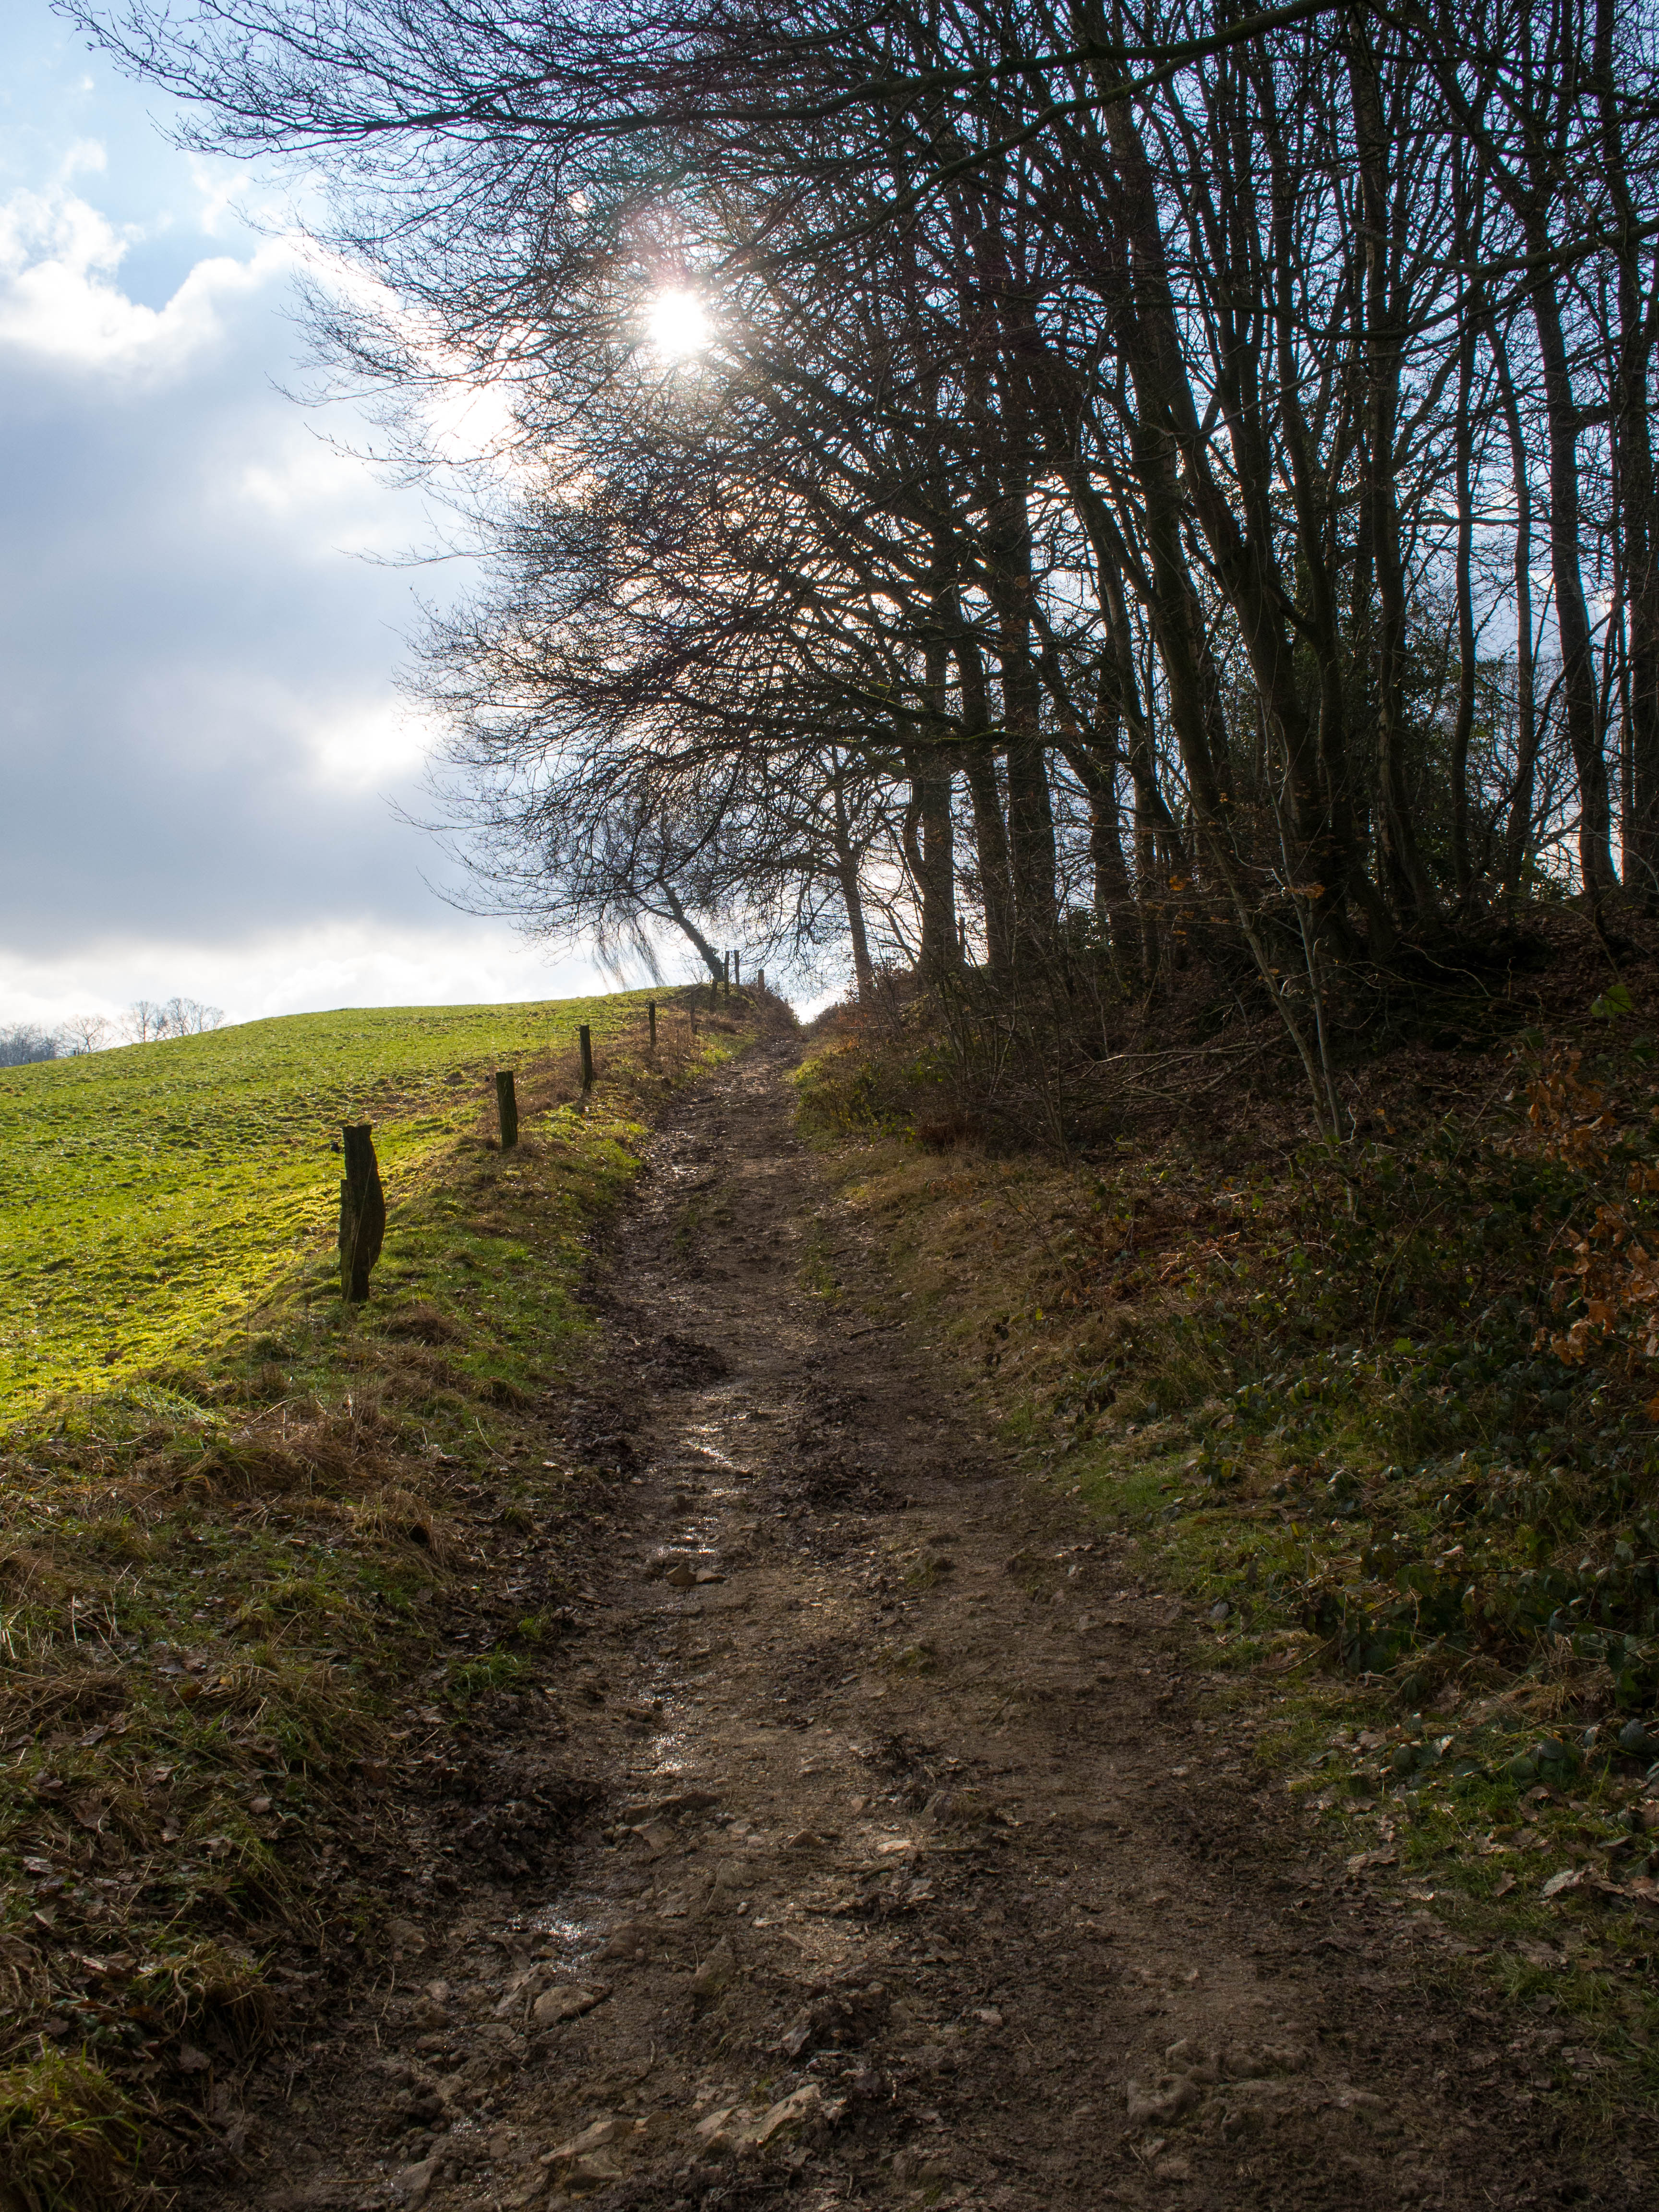
tree, nature, forest, grass, wilderness, trail, field, meadow, sunlight, morning, leaf, hill, autumn, soil, ridge, woodland, habitat, rural area, atmospheric phenomenon, woody plant